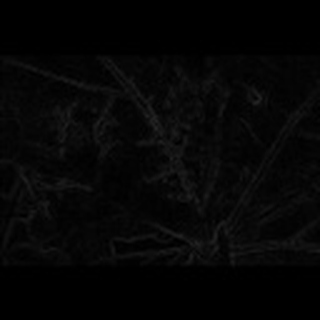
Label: cotton_bacterial_blight